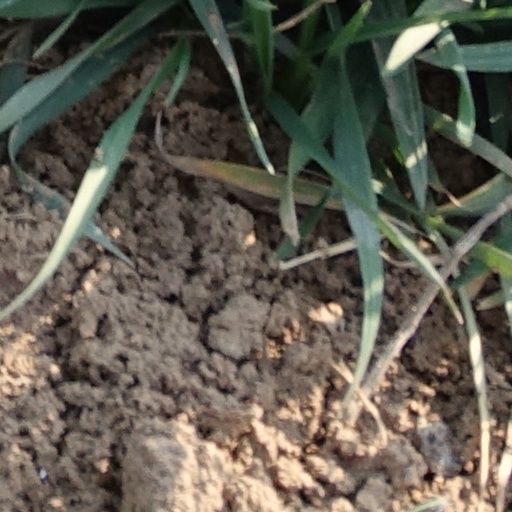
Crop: wheat